Hurricane Henriette (2007)

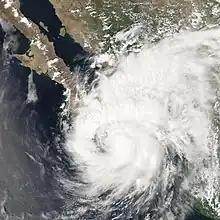
Hurricane Henriette making landfall on the Baja California Peninsula.

It continued to move along the Mexican coast bringing heavy rains. With continued strong convection, Henriette maintained its strengthening and was predicted to reach hurricane strength. However, despite the low wind shear and apparent warm waters. Henriette did not strengthen as expected. This is believed to be due to its proximity to land and colds waters being brought up due to Henriette's slow movement. The convection and strengthening continued and maintained itself as it moved away from Jalisco. Henriette turned westward and away from the Pacific coast of Mexico late on September 1 as the subtropical ridge built westward over northern Mexico.